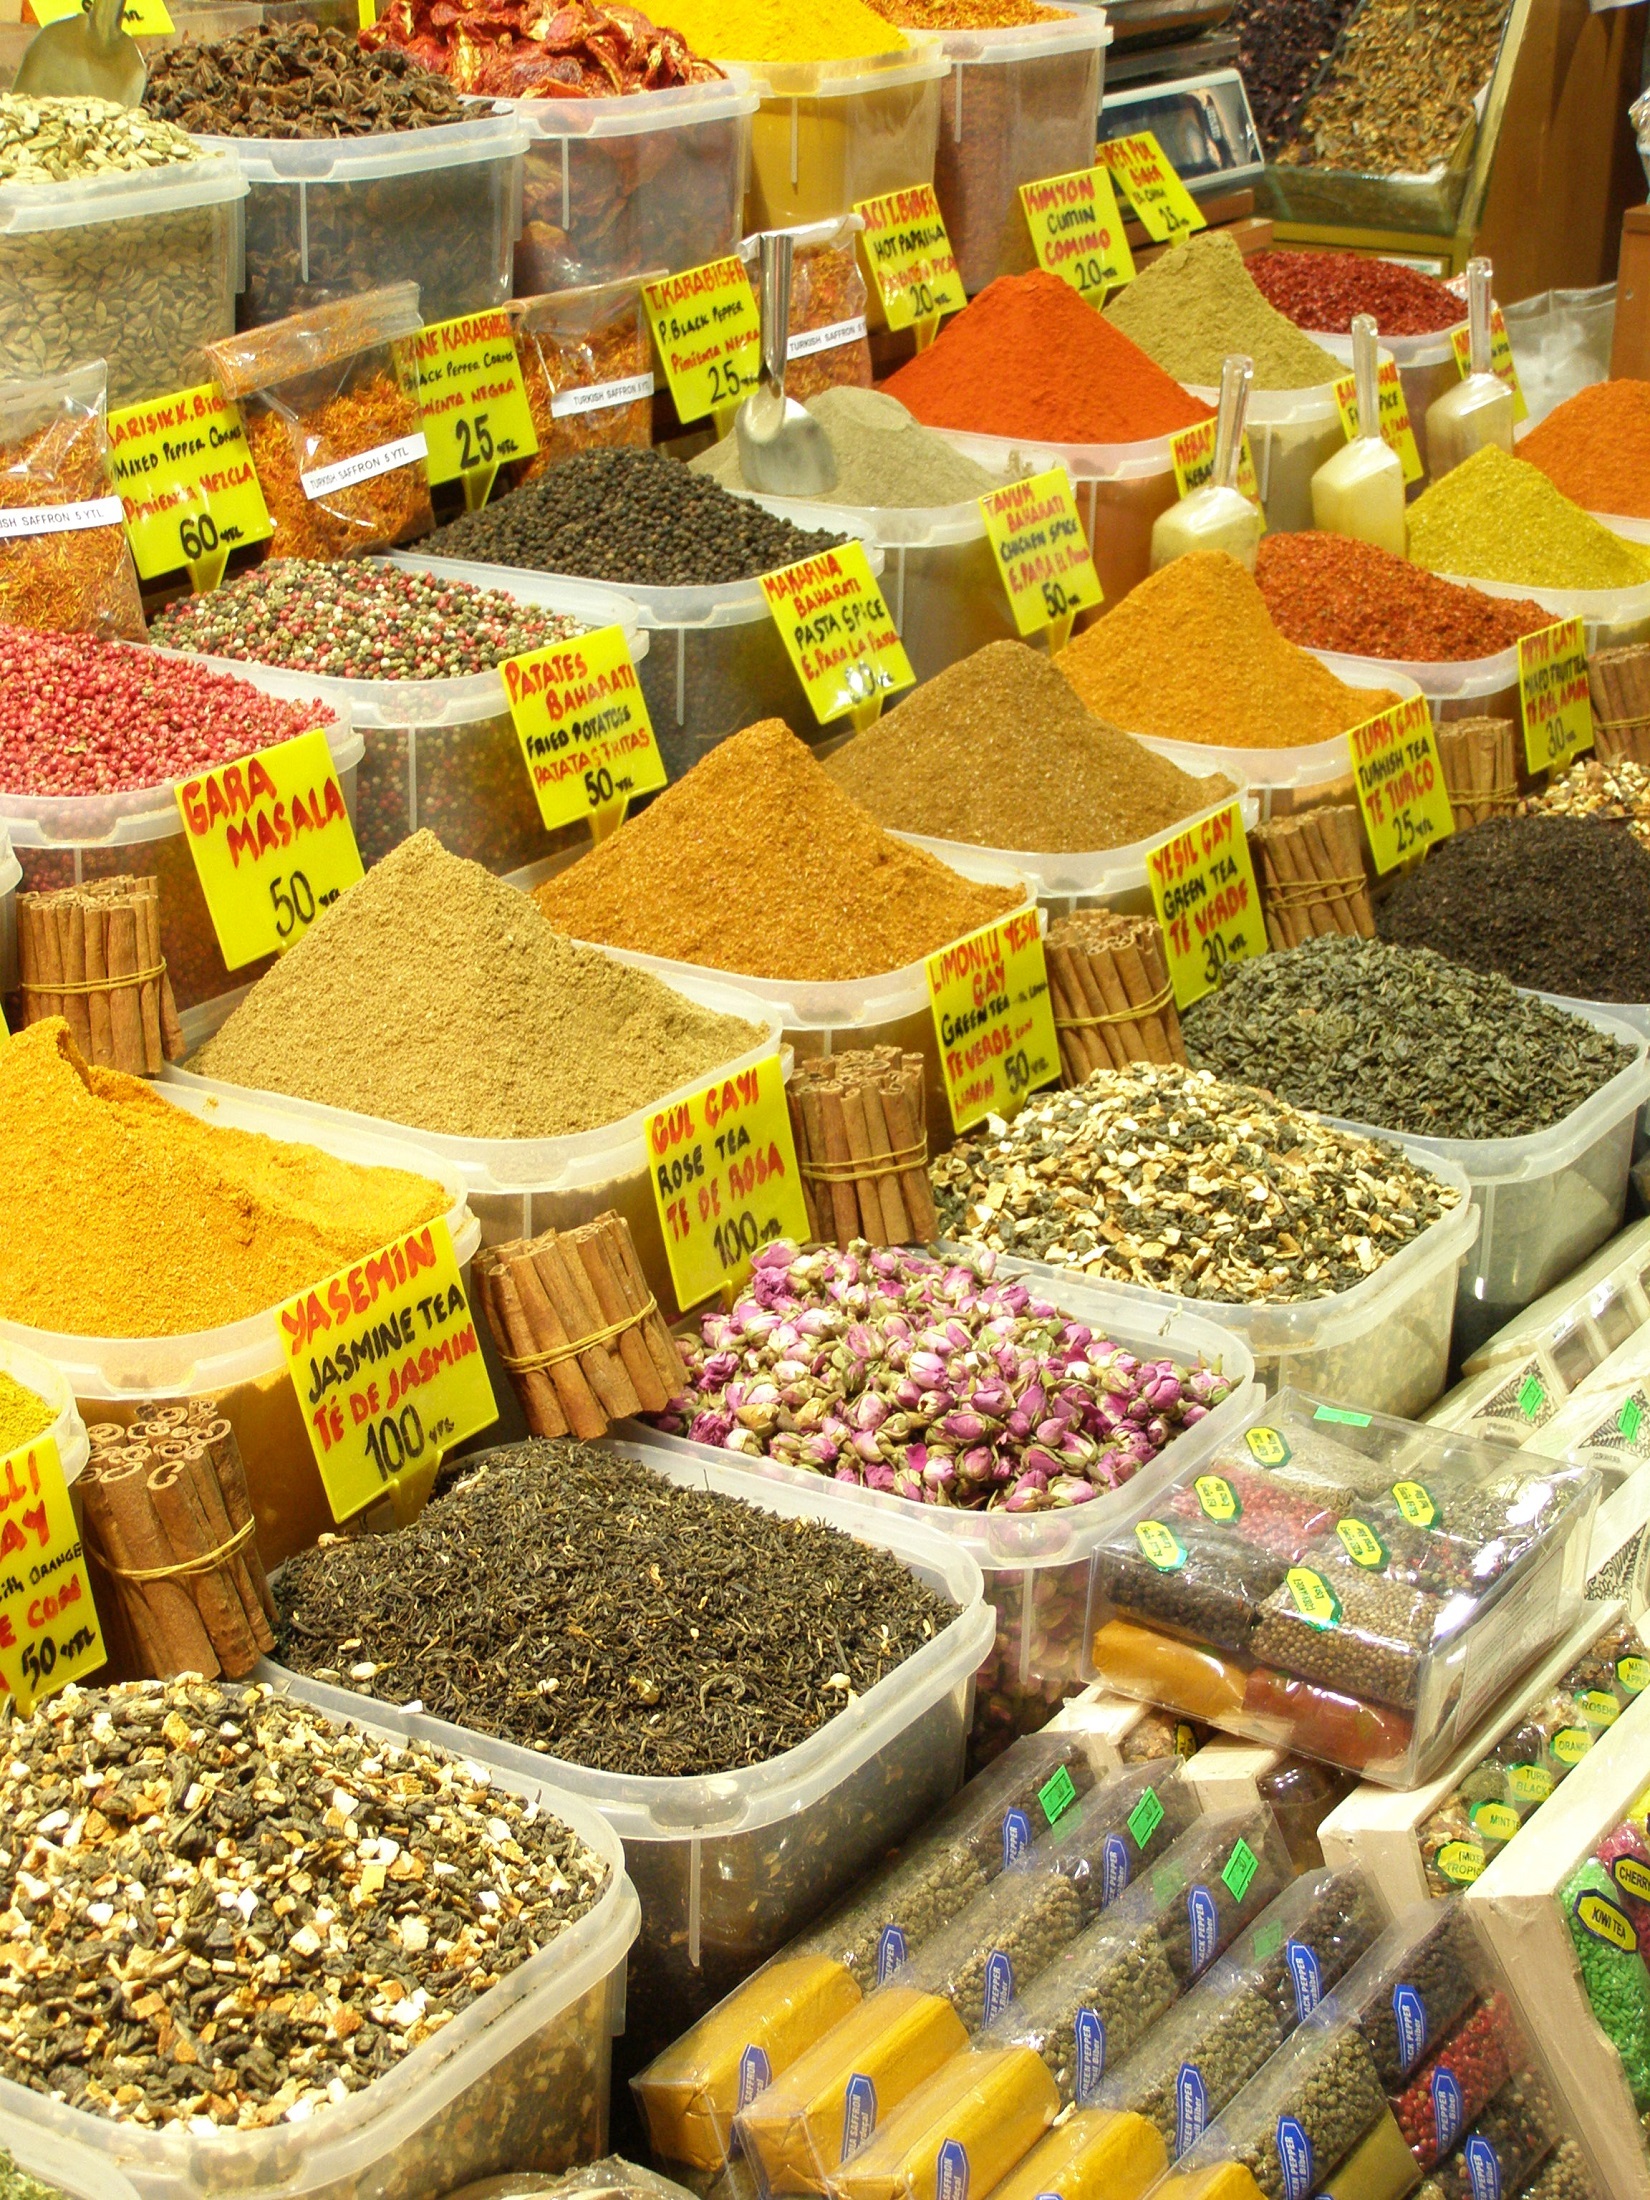
farm, city, ripe, food, harvest, cooking, produce, fresh, bazaar, market, marketplace, agriculture, variety, public space, grocery, bins, spices, grocery store, various, farmers, taste, whole food, human settlement, greengrocer